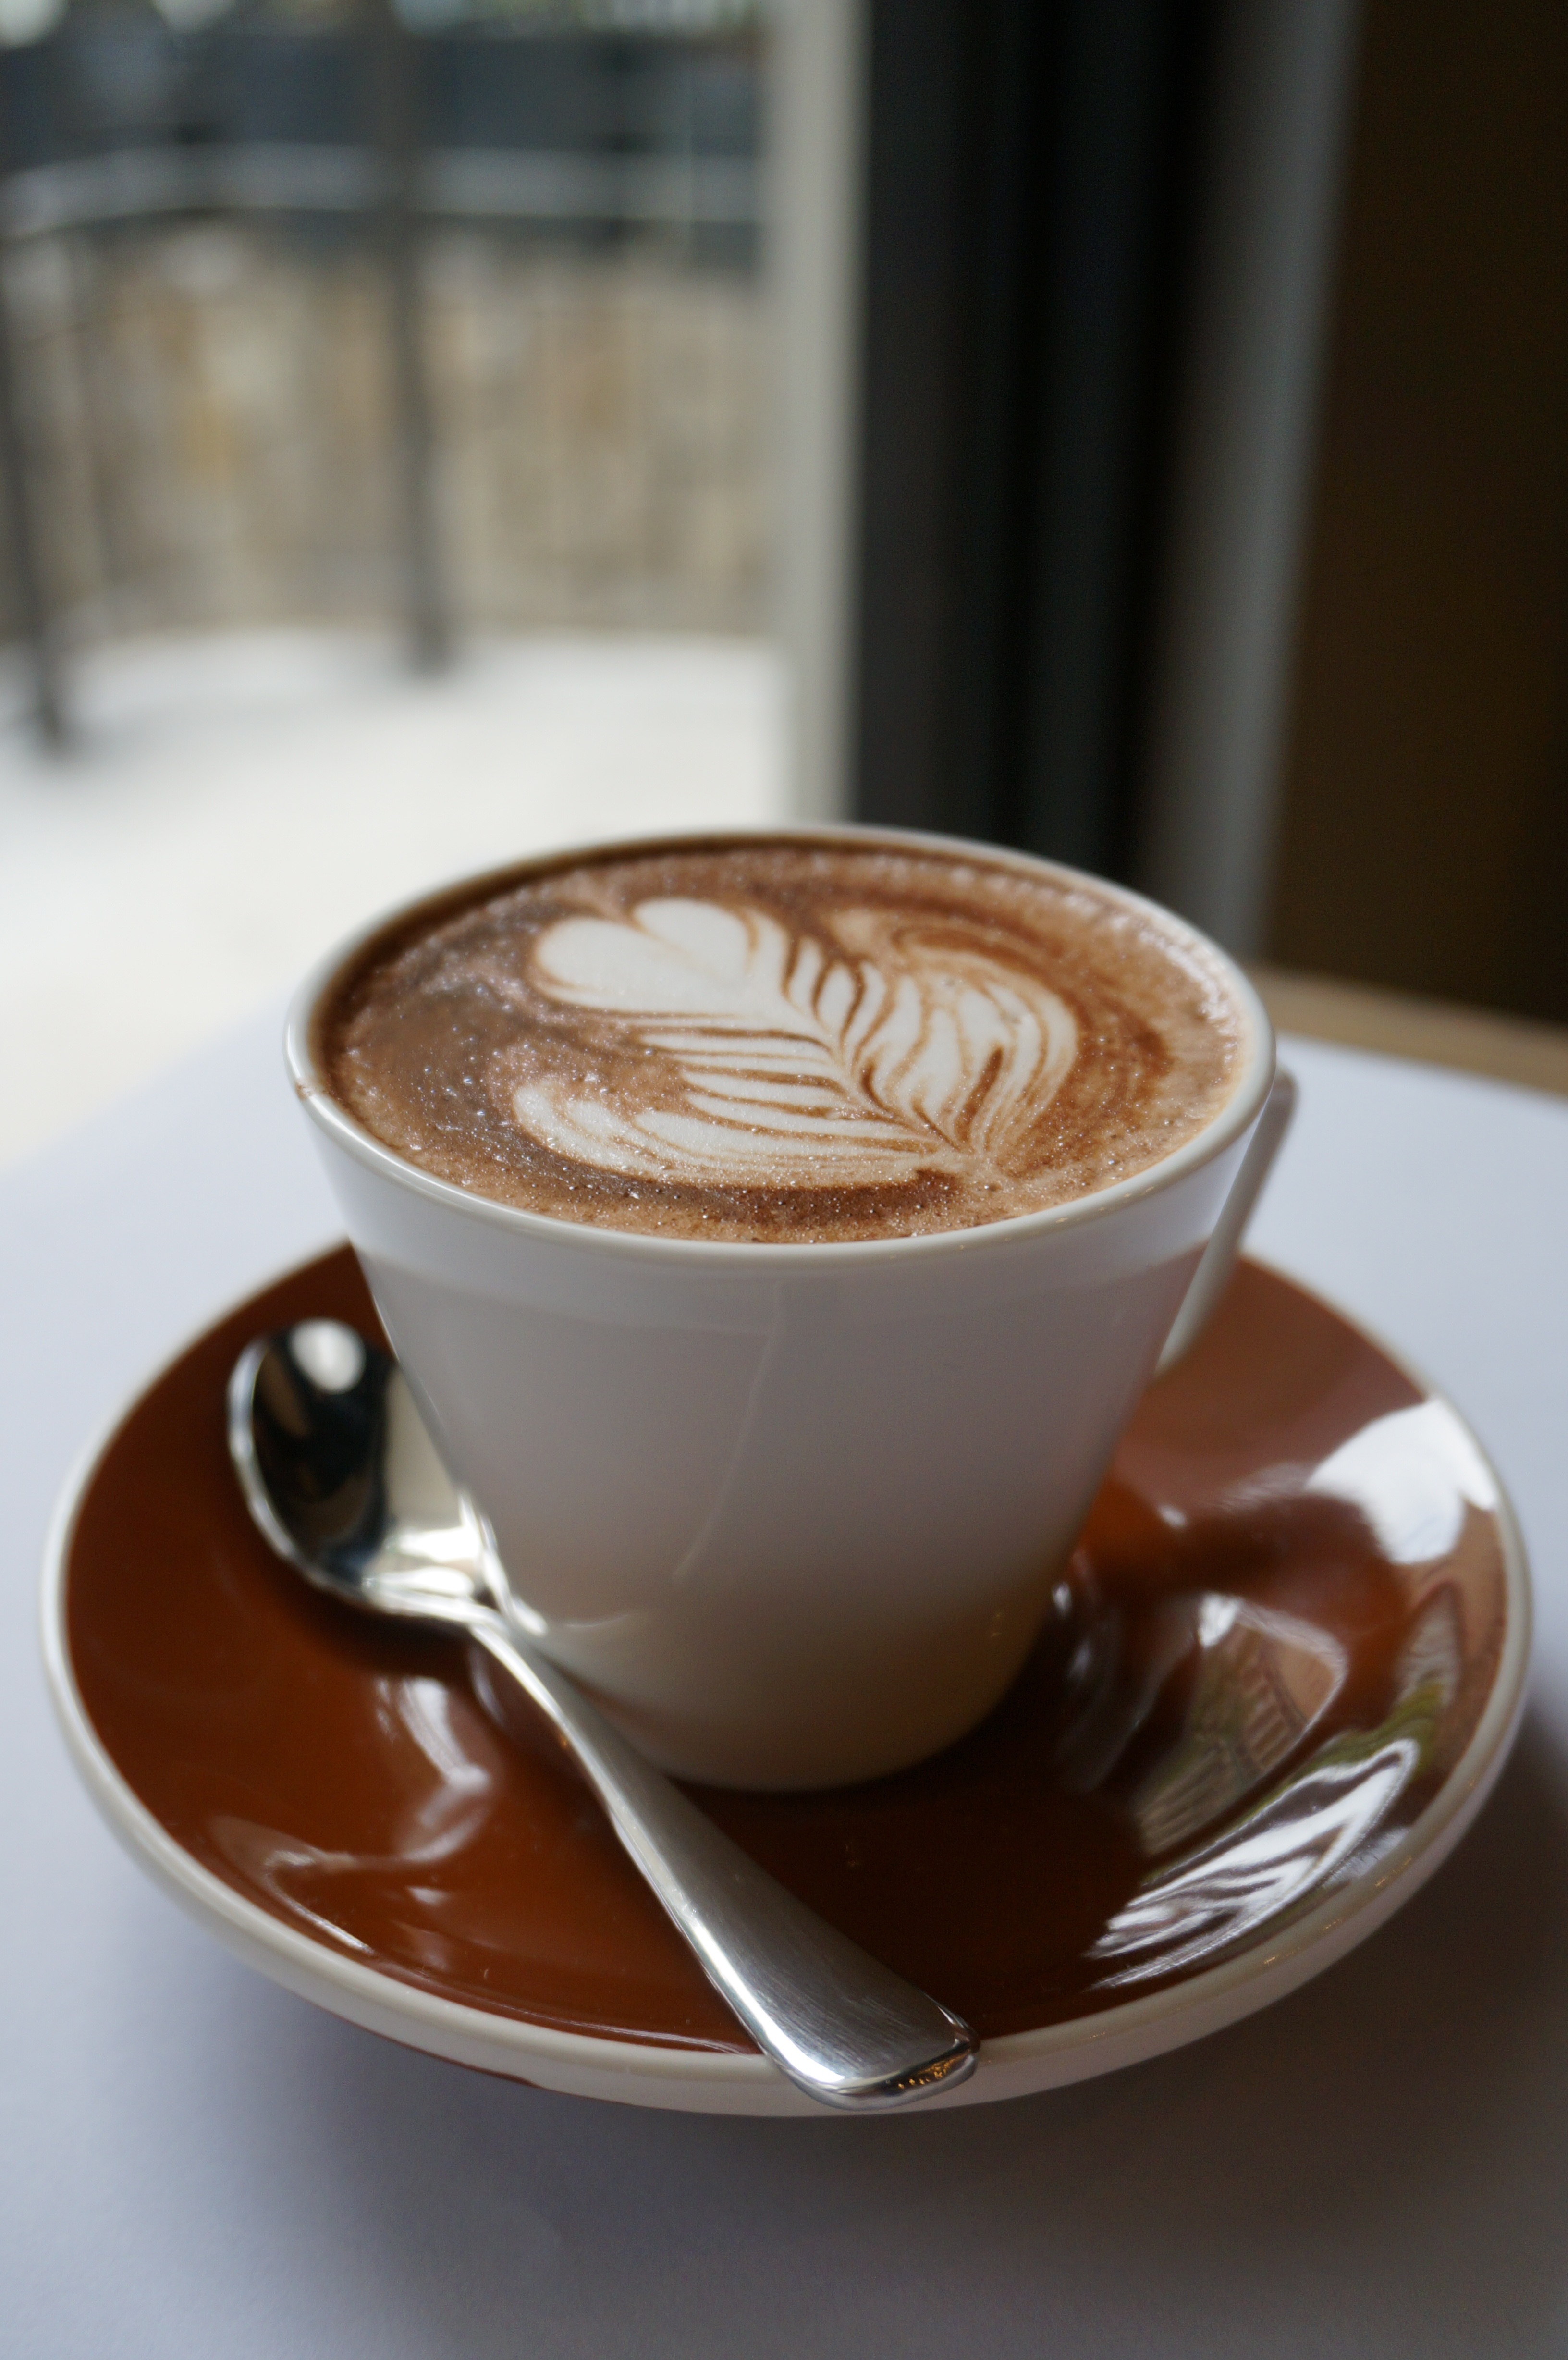
coffee, cup, latte, cappuccino, drink, espresso, coffee cup, cup of coffee, caffeine, latte art, flavor, flat white, caf au lait, cortado, caff macchiato, coffee milk, ristretto, caff americano, salep, mocaccino